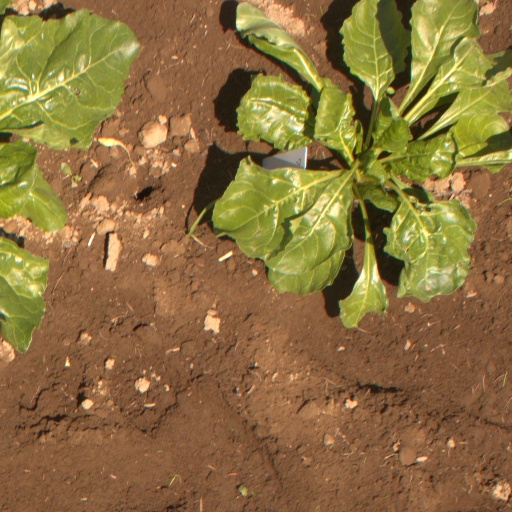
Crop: sugar beet